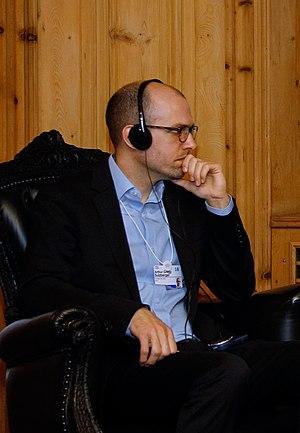
Interview d'Arthur Gregg Sulzberger avec Michel Temer à Davos, Suisse le 24 janvier 2018 - Beto Barata/PR
Arthur Gregg Sulzberger, aussi connu sous A. G. Sulzberger, est un journaliste américain. Il travaille au New York Times. Il est le fils d'Arthur Ochs Sulzberger, Jr., président du New York Times. Depuis le 1ᵉʳ janvier 2018, il est le directeur de la publication du New York Times.